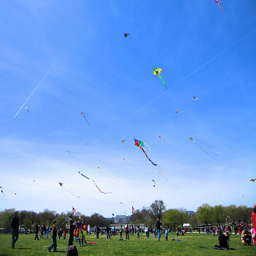
a park filled with a lot of people and kites
this is a park with people flying kites
a bunch of people flying kites through the air
a number of kites flying in the sky over a field
hundreds of people in a park flying kites